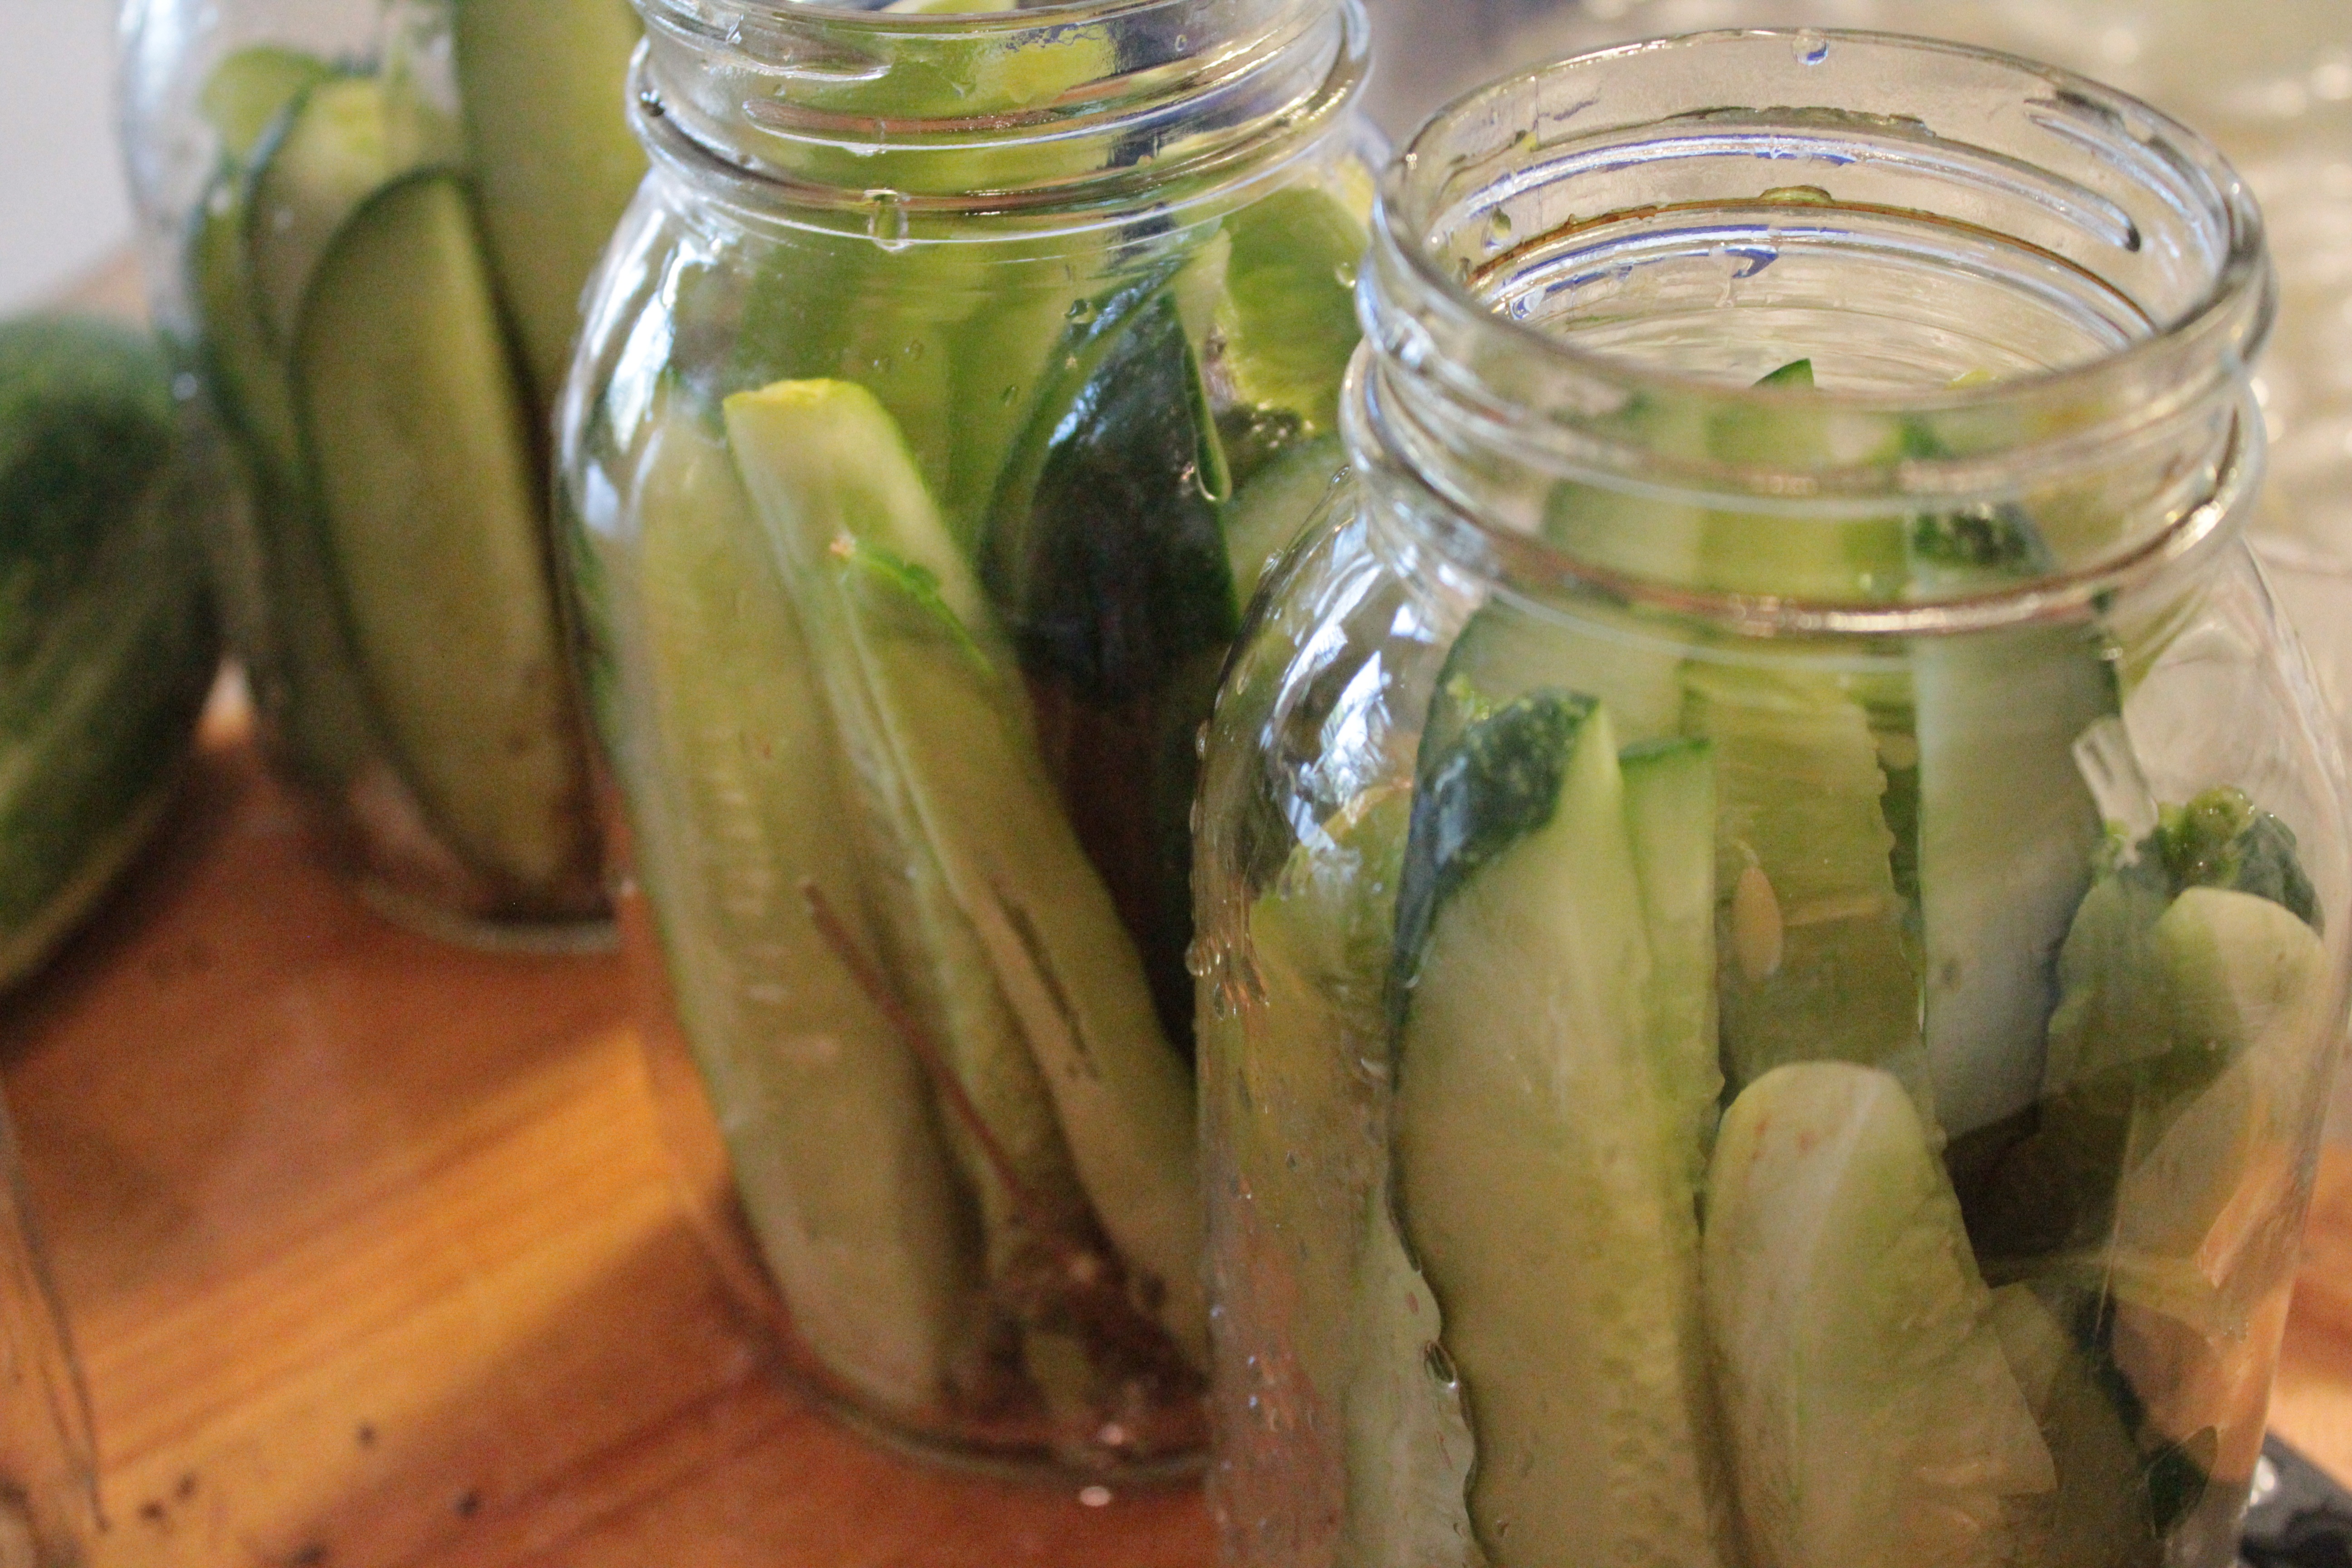
food, produce, vegetable, fresh, bottle, homemade, preserves, can, thistle, pickle, canning, traditional, preservation, flowering plant, pickled cucumber, pickling, land plant, food preservation, pickled foods